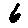
Label: 6